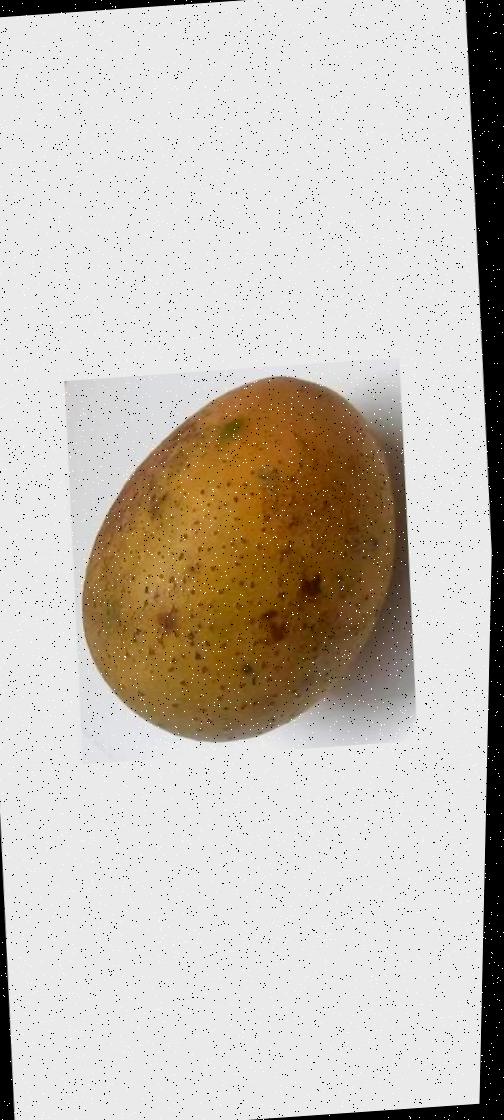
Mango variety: Gourmoti